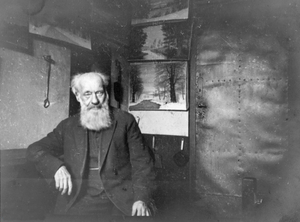
H.P. Carlsen
Maleren H.P. Carlsen i sin celle på Odense Arbejdsanstalt ca 1925
Hans Peter Carlsen var en dansk maler.